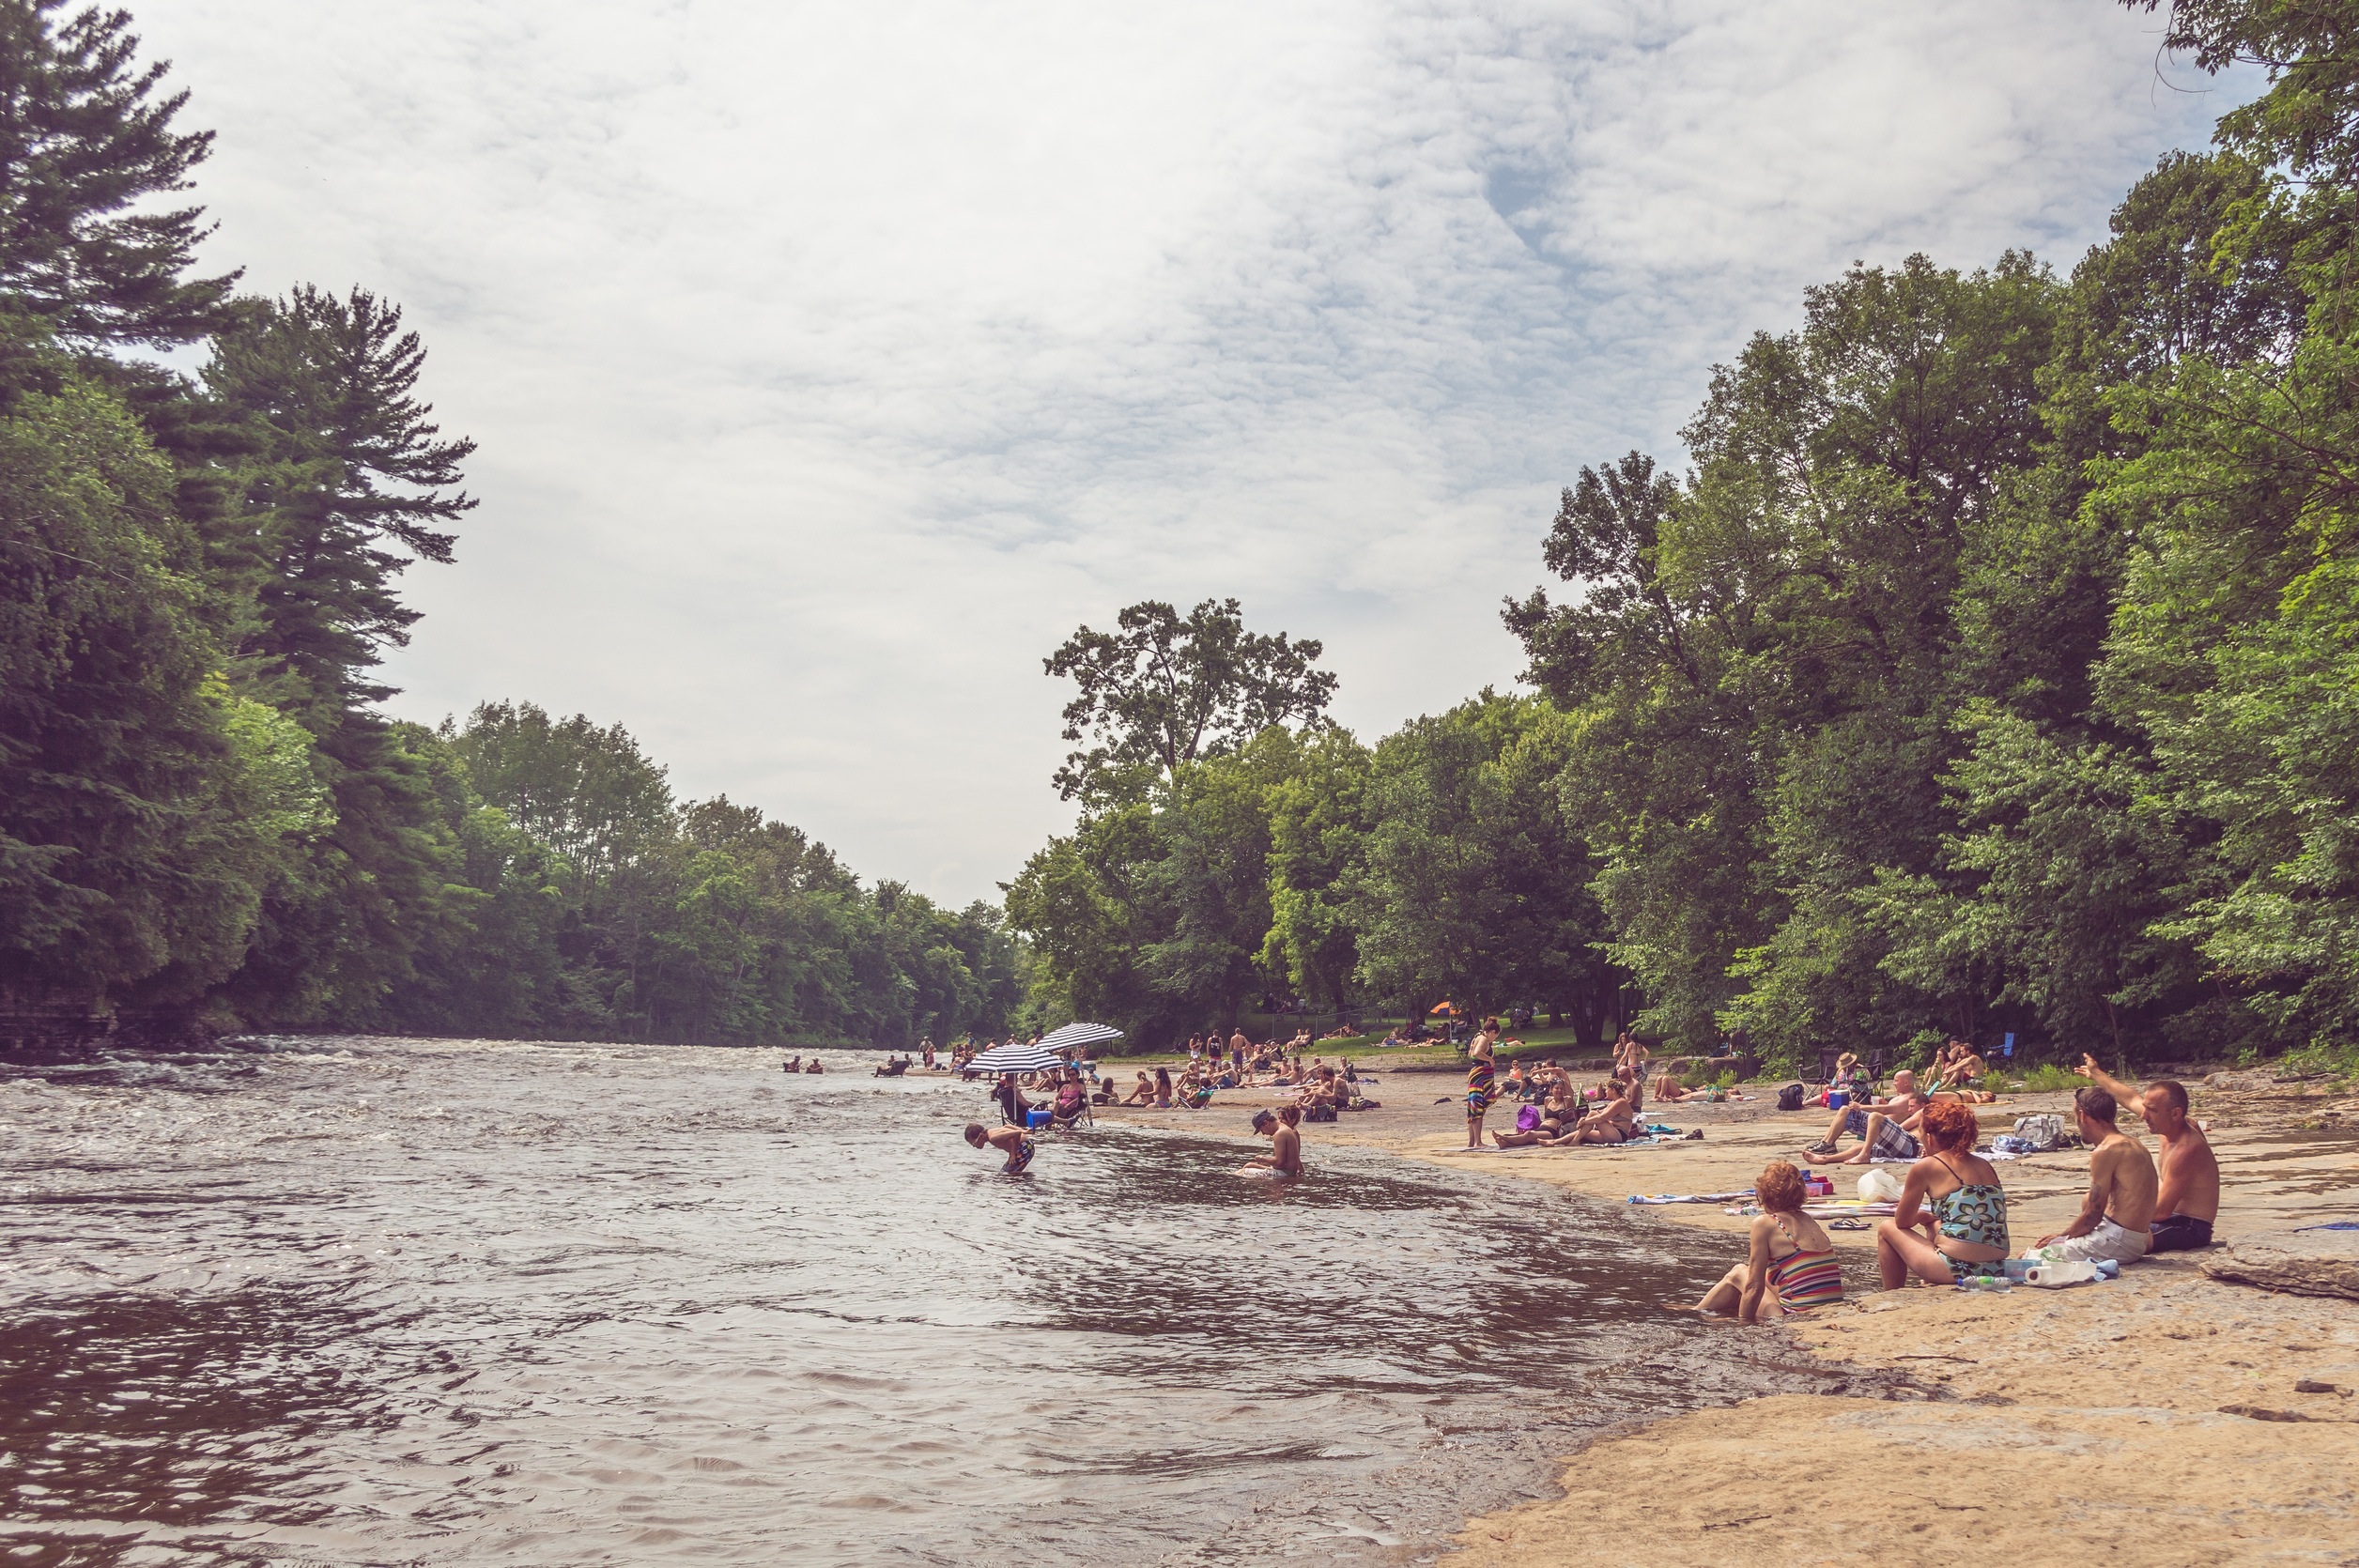
beach, landscape, water, nature, outdoor, sand, sky, boat, lake, river, summer, vacation, travel, coastline, environment, vehicle, holiday, tourism, body of water, children, boating, summertime, families